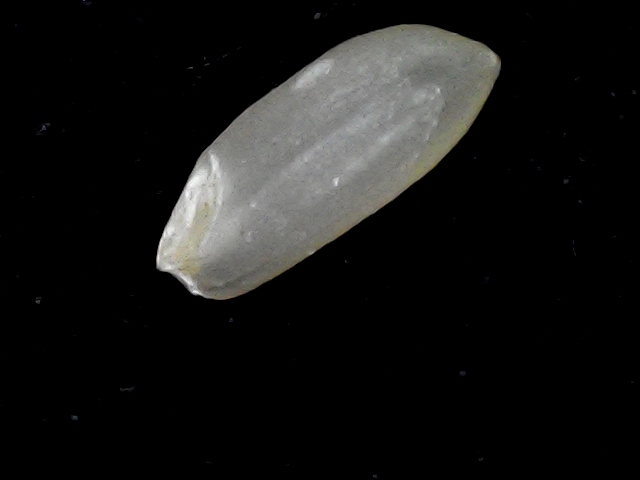
Rice variety: BD39